Immanuel Kant

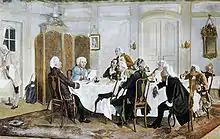
Kant with friends, including Christian Jakob Kraus, Johann Georg Hamann, Theodor Gottlieb von Hippel, and Karl Gottfried Hagen

Although now recognized as one of the greatest works in the history of philosophy, the "Critique" disappointed Kant's readers upon its initial publication. The book was long, over 800 pages in the original German edition, and written in a convoluted style. Kant was quite upset with its reception. His former student Johann Gottfried Herder criticized it for placing reason as an entity worthy of criticism by itself instead of considering the process of reasoning within the context of language and one's entire personality. Similarly to Christian Garve and Johann Georg Heinrich Feder, he rejected Kant's position that space and time possess a form that can be analyzed. Garve and Feder also faulted the "Critique" for not explaining differences in perception of sensations. Its density made it, as Herder said in a letter to Johann Georg Hamann, a "tough nut to crack", obscured by "all this heavy gossamer". Its reception stood in stark contrast to the praise Kant had received for earlier works, such as his "Prize Essay" and shorter works that preceded the first "Critique". Recognizing the need to clarify the original treatise, Kant wrote the "Prolegomena to any Future Metaphysics" in 1783 as a summary of its main views. Shortly thereafter, Kant's friend Johann Friedrich Schultz (1739–1805), a professor of mathematics, published "Explanations of Professor Kant's Critique of Pure Reason" (Königsberg, 1784), which was a brief but very accurate commentary on Kant's "Critique of Pure Reason".